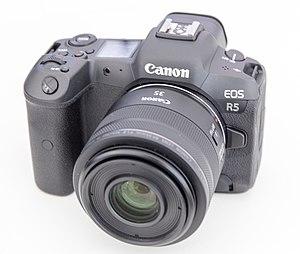
Le Canon EOS R5 est un appareil photographique hybride destiné aux professionnels, fabriqué par le constructeur japonais Canon. Il est sorti le 30 juillet 2020.